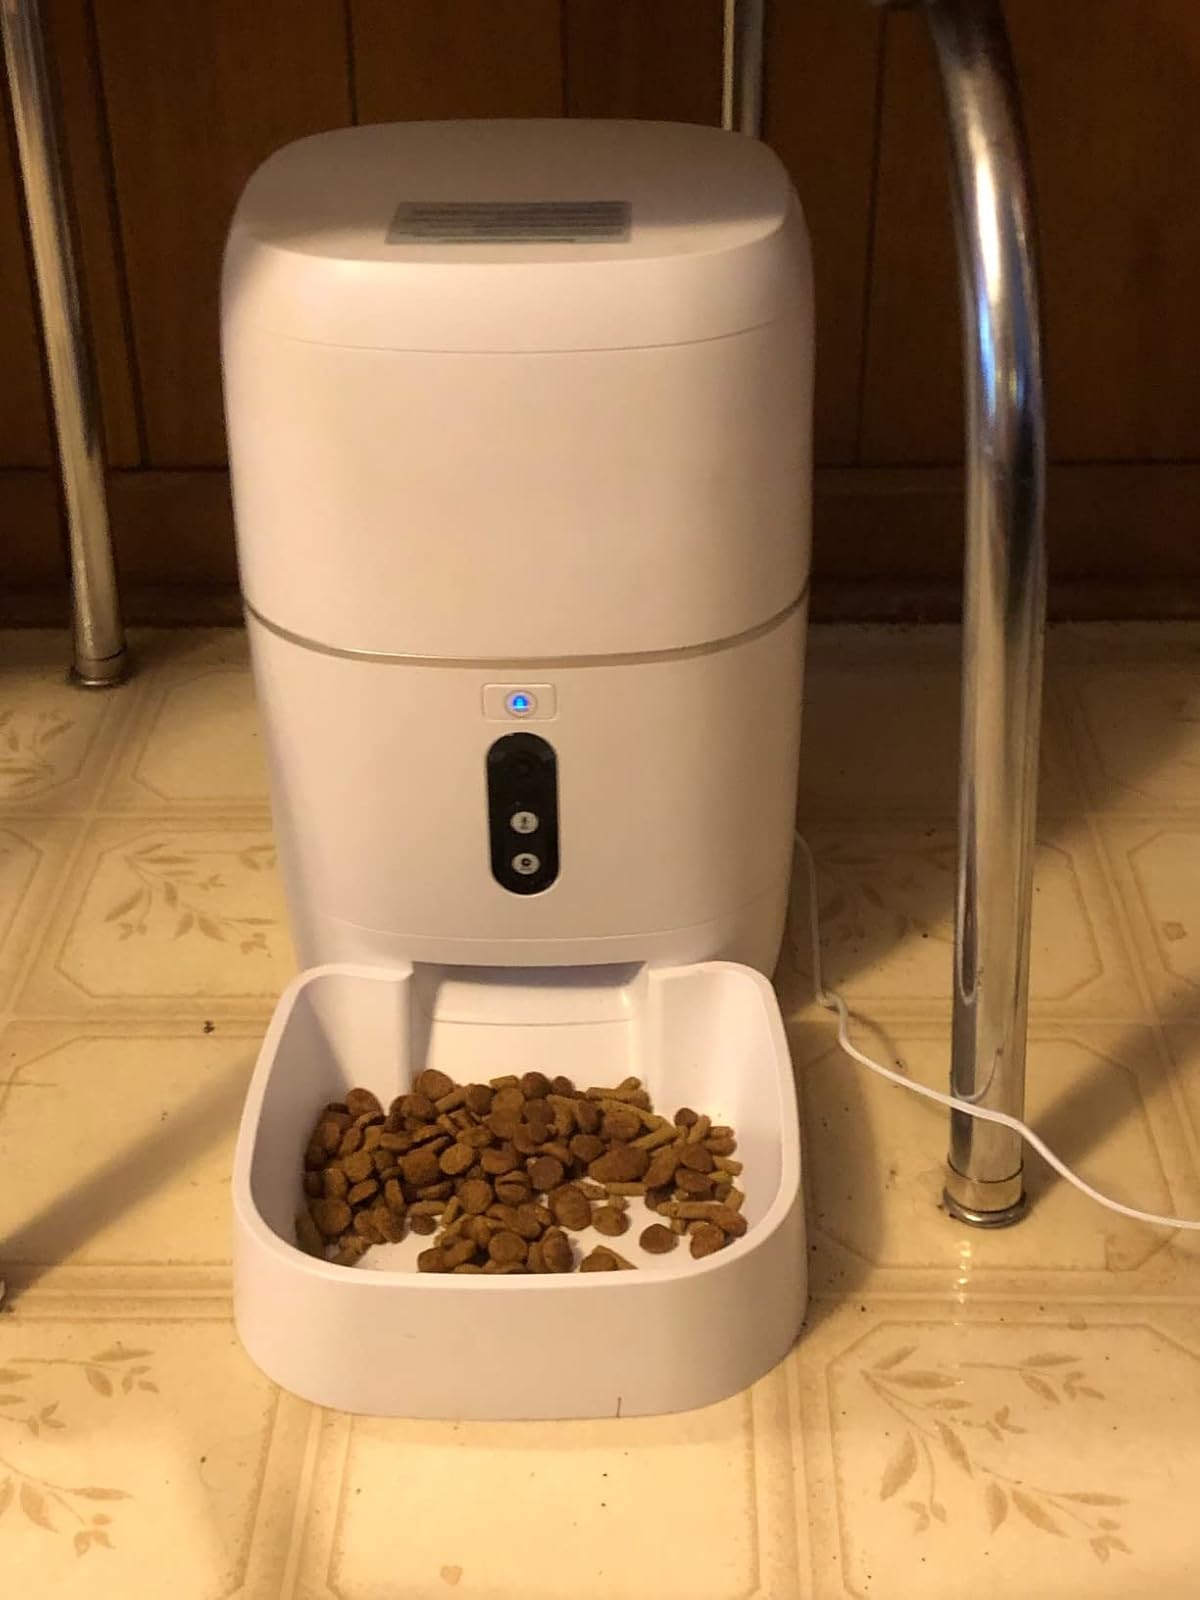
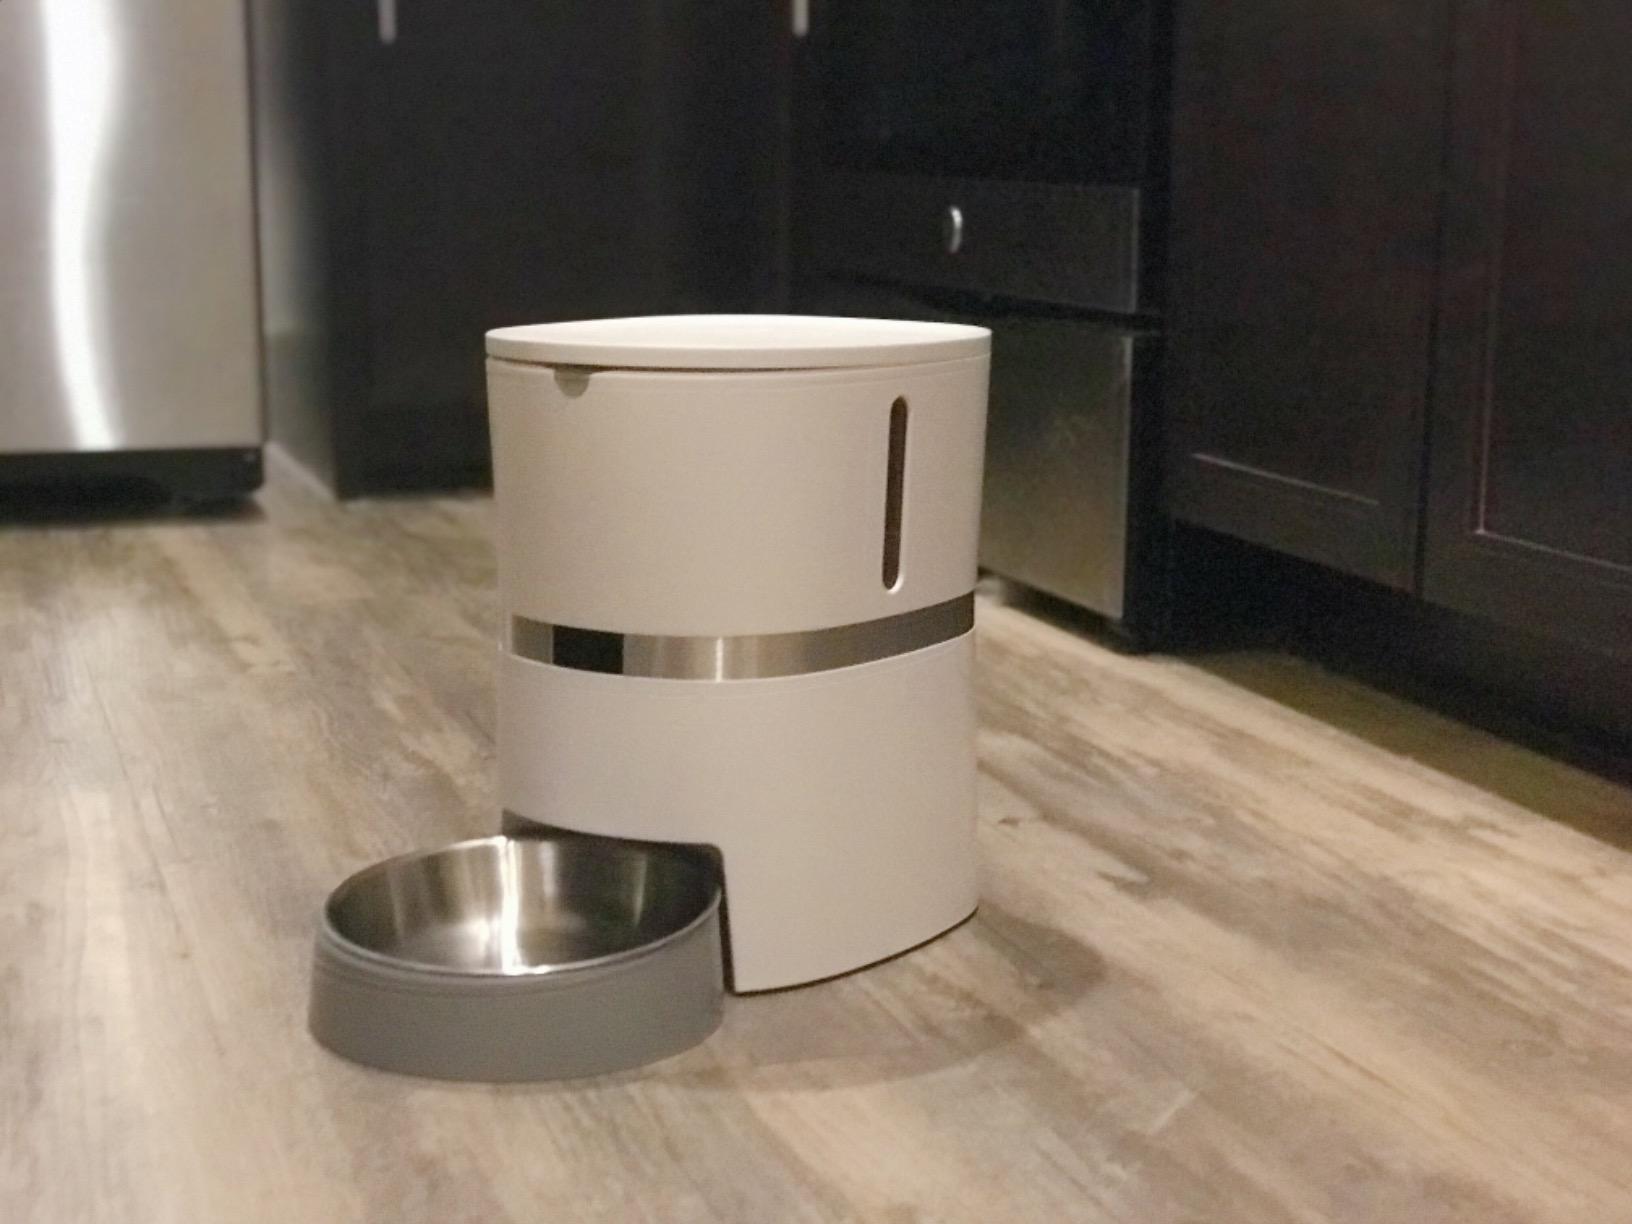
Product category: items_feeder
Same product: no